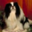
Label: dog